Lotus berthelotii

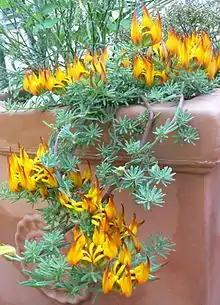
Yellow flowered form

"Lotus berthelotii" is an evergreen prostrate shrub or subshrub, growing to with a creeping or trailing habit. The leaves are divided into 3-5 slender leaflets, each leaflet 1–2 cm long and 1 mm broad, densely covered with fine silvery hairs. The flowers are orange-red to red, shaped like upward facing beaks on short stalks, but slender, 2–4 cm long and 5–8 mm broad.